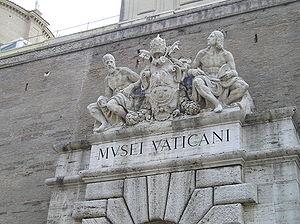
Le Musée grégorien profane est un des musées du Vatican. Il abrite une collection d'antiquités qui faisait autrefois partie du musée du Latran, au Palais du Latran qui fait partie de l'État de la Cité du Vatican. Il a été fondé par le pape Grégoire XVI, le 16 mai 1844, puis a été transféré au Vatican même sur décision du pape Jean XXIII, et profondément réorganisé à l'initiative de Paul VI en 1970.
Les langues officielles du Vatican sont l'italien, le latin, le français le Vatican est enregistré comme État francophone auprès des organisations internationales) et l'allemand (langue de l’armée du Vatican, la garde suisse pontificale).